Shipton Moyne

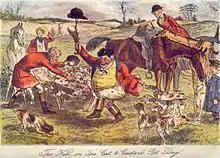
The Kill on The Cat and Custard Pot Day

In 1661 two parishioners were keeping unlicensed alehouses and in 1755 two victualers were licensed. A beerhouse on the west side of the village street was recorded in the early 19th century and was presumably occupied by the beer-retailers listed in the parish later. Apparently still unnamed in 1891, it was called the Estcourt Arms in 1927 but by 1931 the name had been changed to the Cat and Custard Pot.